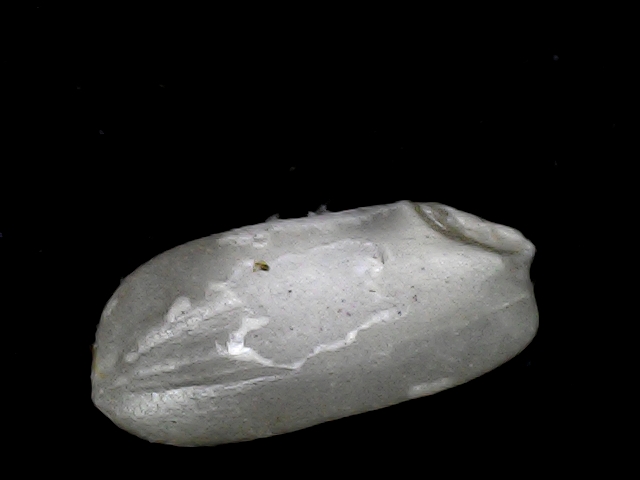
Rice variety: BD33